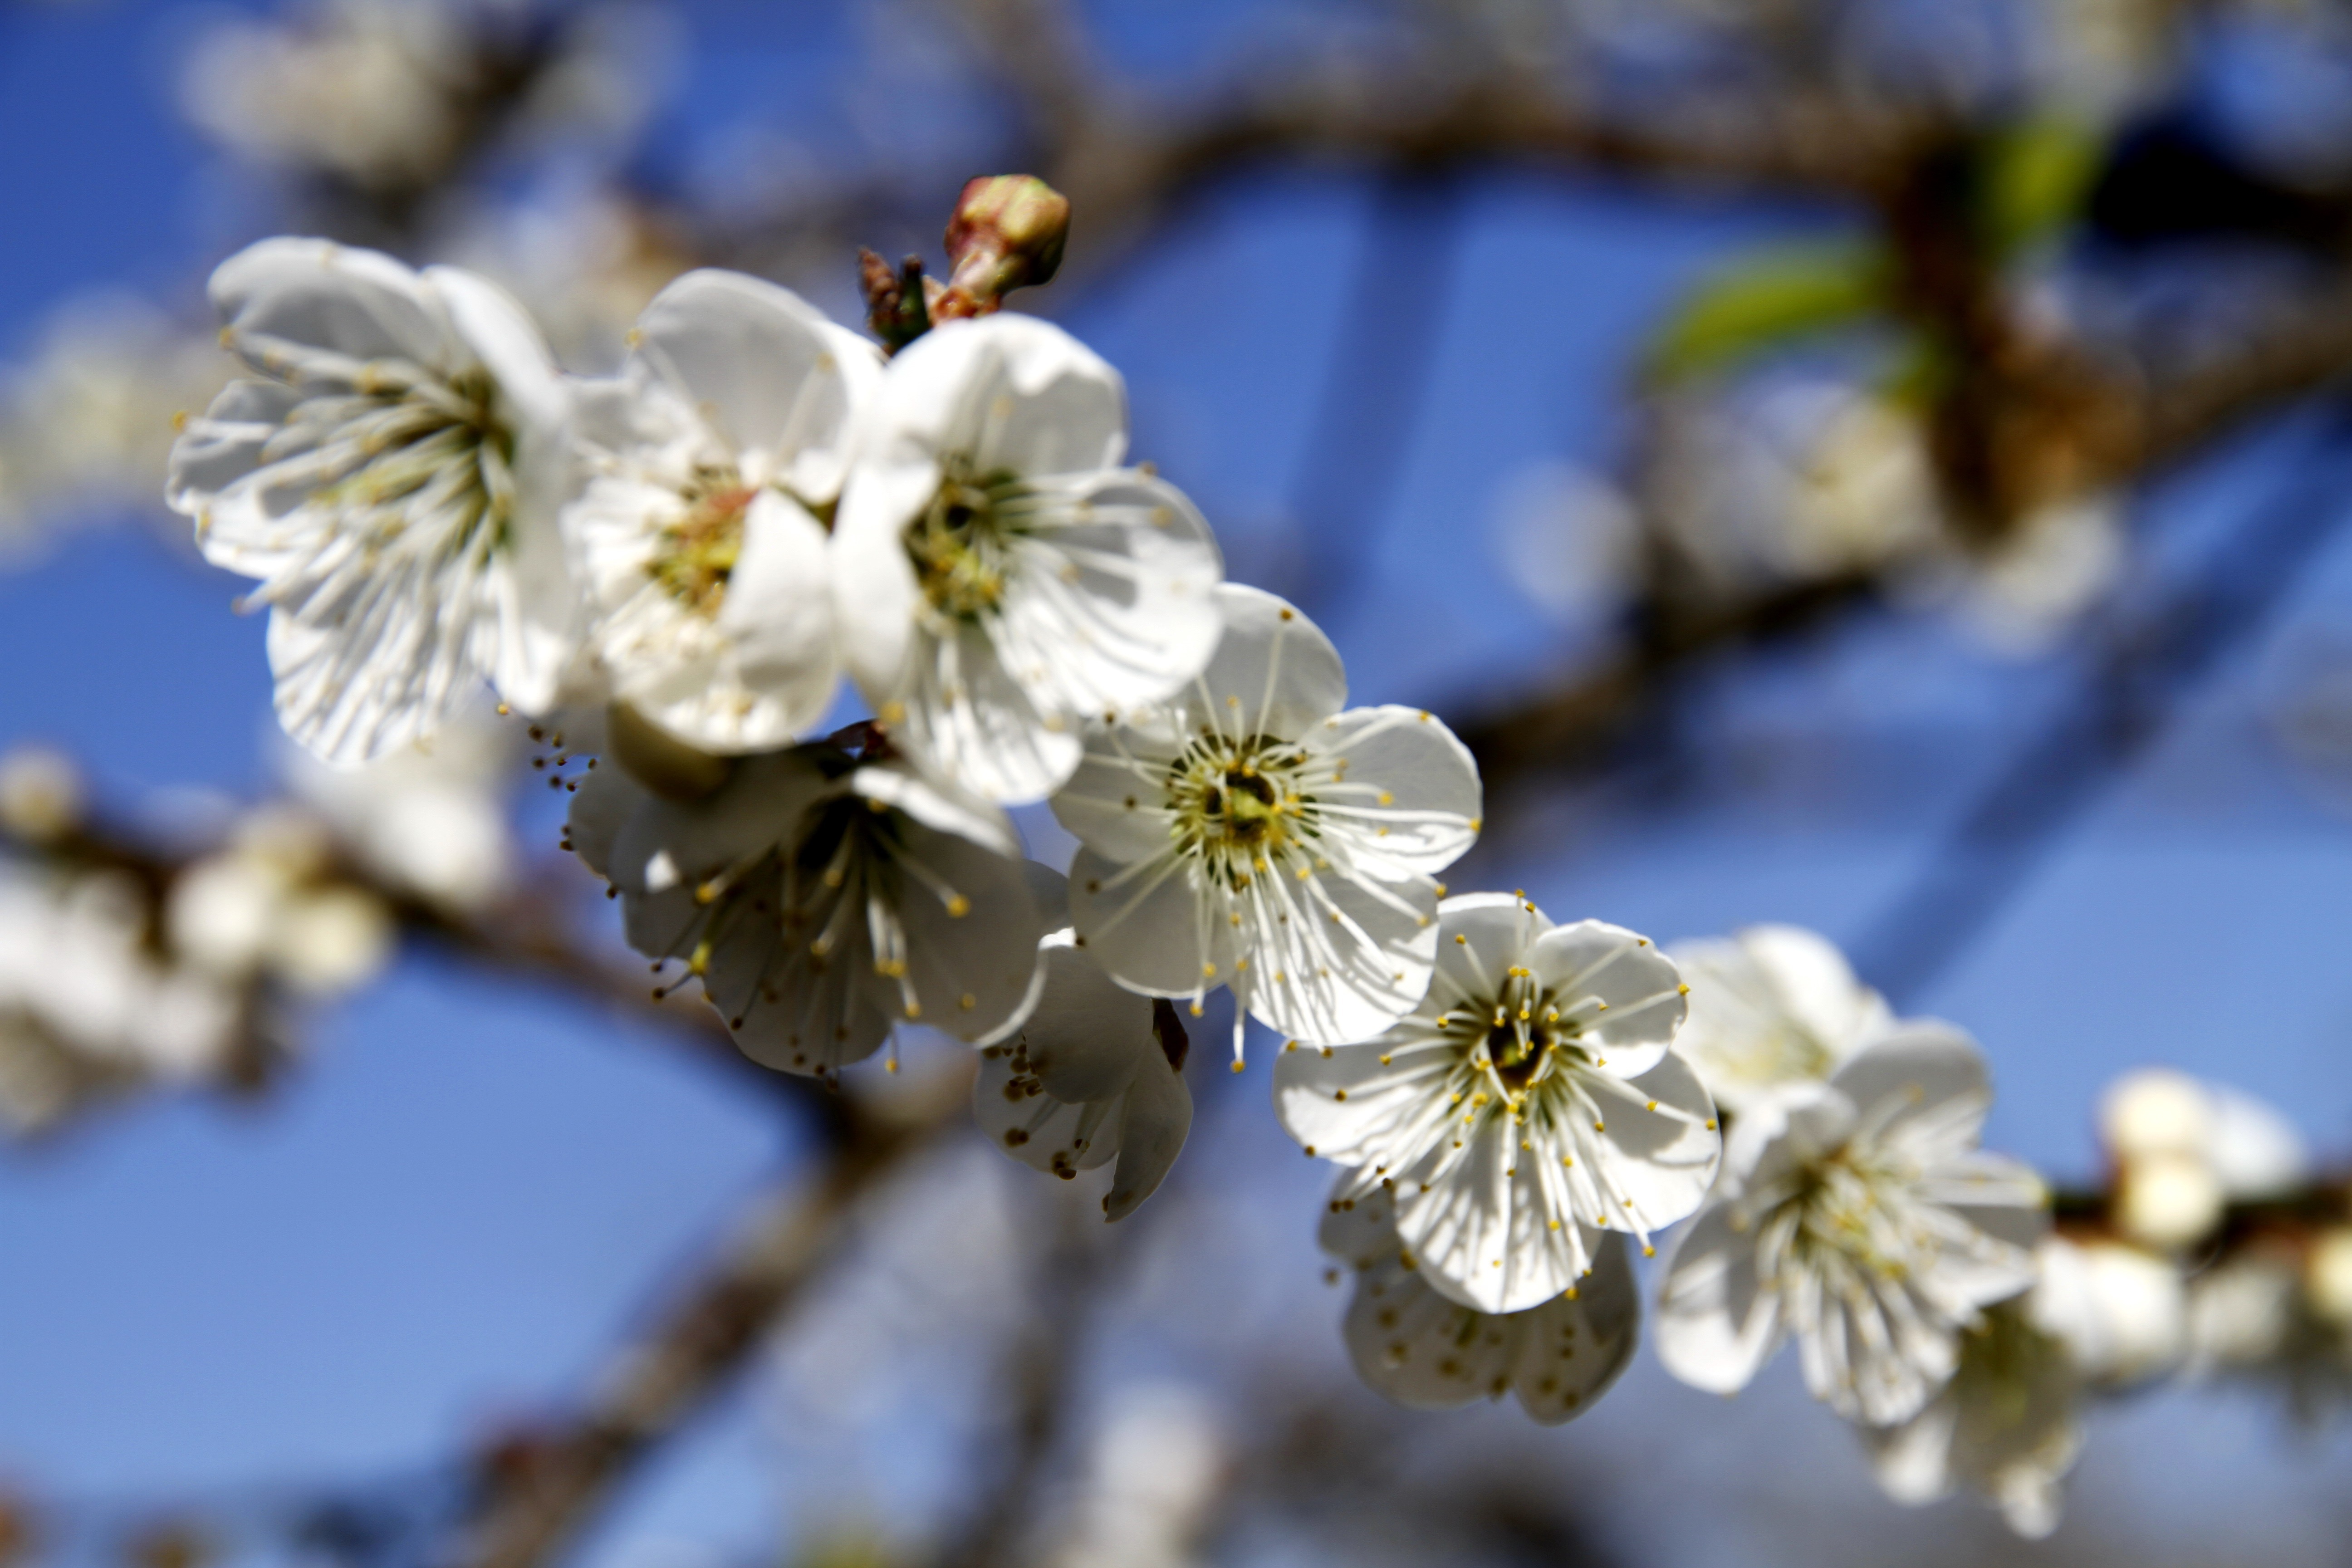
tree, nature, branch, blossom, plant, fruit, berry, flower, food, spring, produce, flora, season, cherry blossom, twig, wildflower, close up, macro photography, plum blossom, prunus spinosa, flowers and plants, sh ng flowers